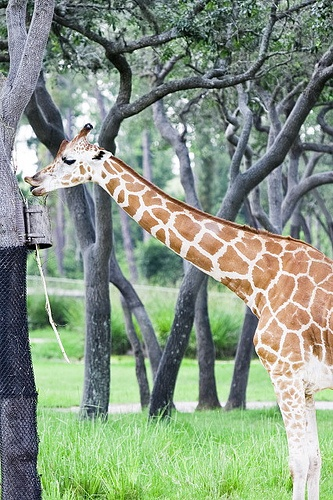
A giraffe standing next to a bunch of trees.
The giraffes looks like its smelling something good.
A giraffe is standing in the trees and grass.
A Giraffe leans over to lick the tree
Giraffe feeding at a fixture in a tree of a well-groomed grass and tree area.